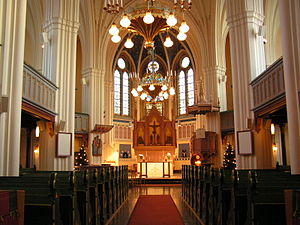
Umeå bys kirke / Historie
Midtergangen i Umeå bys kirke
Umeå bys kirke er en kirke der er beliggende i den centrale Umeå, Sverige mellem Vänortsparken og den nordlige bred af Ume älven. Den blev indviet i 1894.